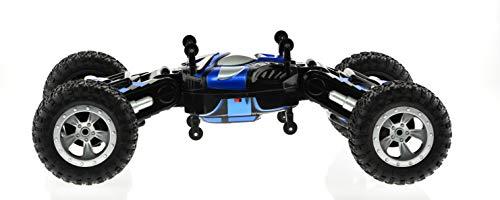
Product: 1:10 Scale flip Truck That can Change its Shape from Flat to hunched in Both Directions. No More Need to Pick it up When it Flips - just Press The Button and Drive it on The Other Side.
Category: Toys & Games | Games & Accessories | Game Accessories
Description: This truck will change it's shape With a press of a button on the remote in case it flips over and be "back on it's feet" Ready to drive.
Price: $64.55
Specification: ProductDimensions:22x9x4inches|ItemWeight:5pounds|ShippingWeight:5pounds(Viewshippingratesandpolicies)|ASIN:B07XGWJVCZ|Itemmodelnumber:ZG-C1251-B|Manufacturerrecommendedage:3yearsandup